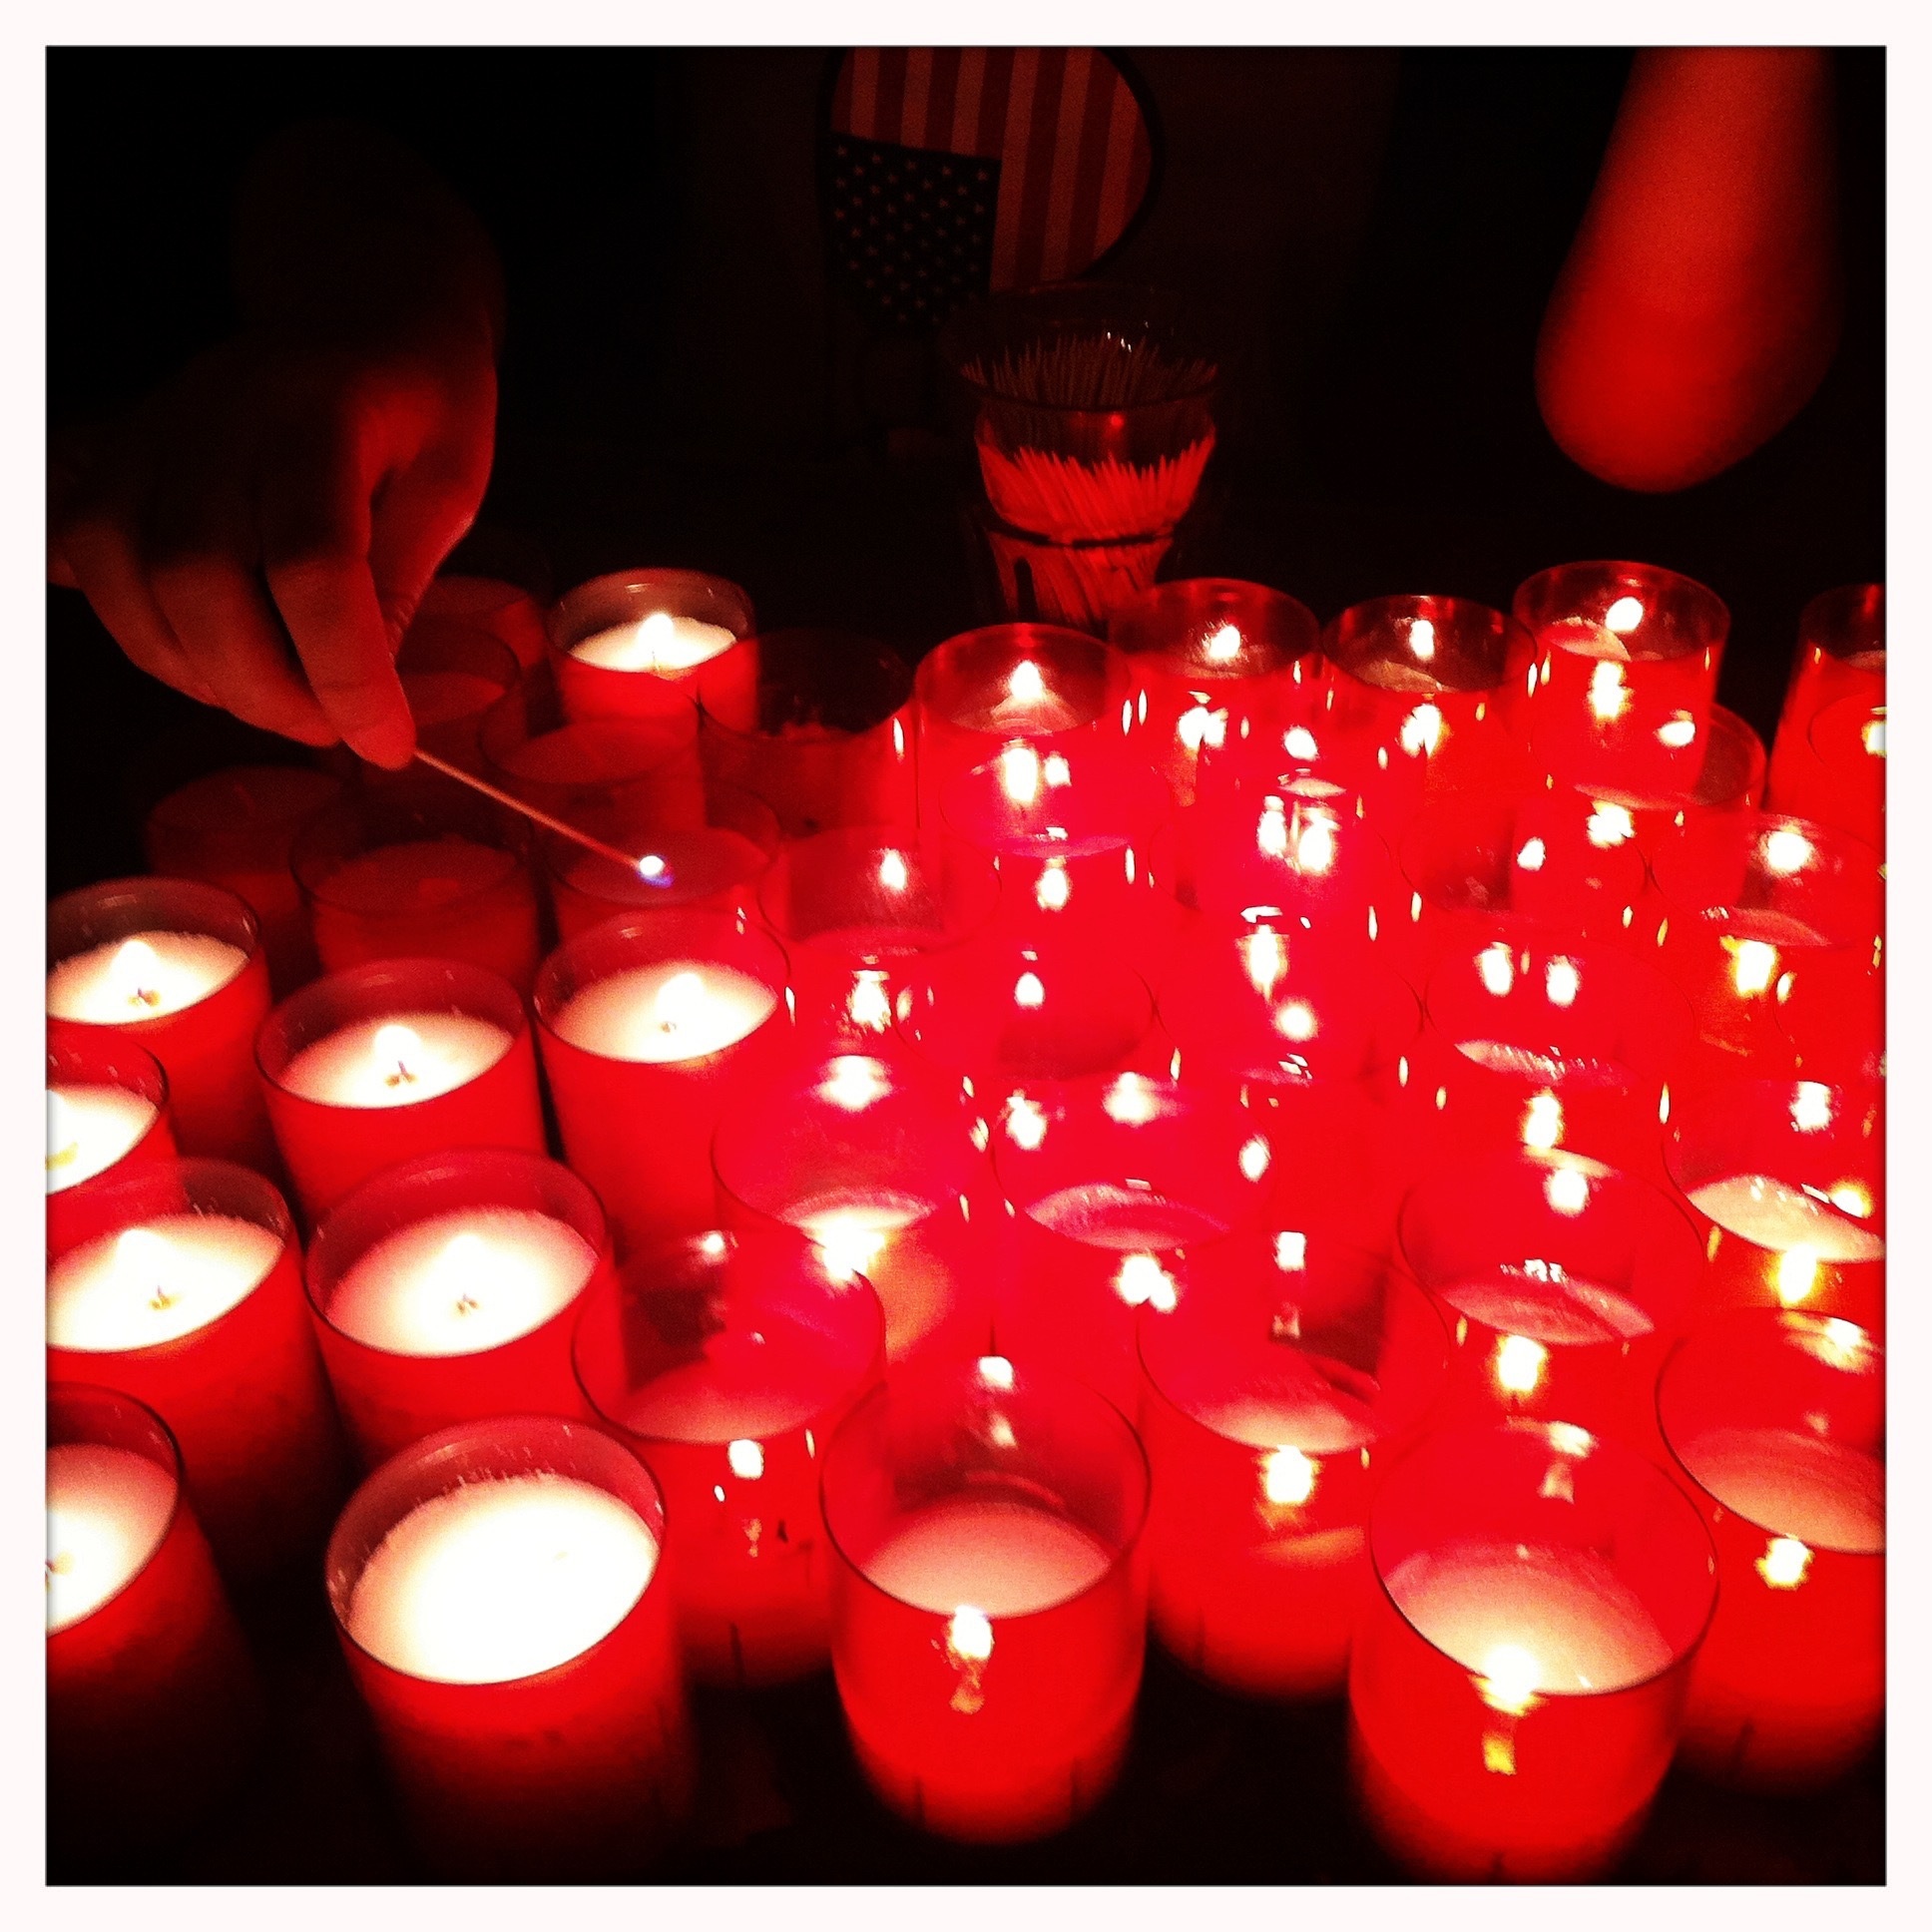
petal, heart, red, lighting, valentine's day